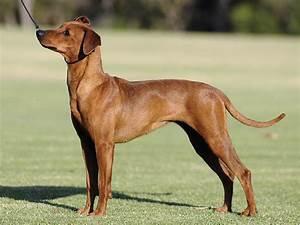
dog